492nd Attack Squadron

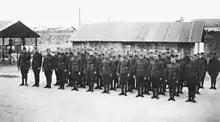
80th Aero Squadron formation, Tours Aerodrome, France, November 1918

The squadron left Kelly Field on 28 October 1917, arriving at the Aviation Concentration Center, Garden City, New York on 3 November. While at Garden City, the squadron was given intensive drill and training for service overseas. It departed for the port of Hoboken, New Jersey on 22 November and boarded the . The ship left port later that day, arriving at Halifax, Nova Scotia on 25 November. It waited in Halifax for other ships to form a convoy for the Atlantic crossing, and arrived at Liverpool, England on 8 December. From there, the squadron took a troop train south to a rest camp at Winchester. With the exception of 30 men who were quarantined with sickness, the squadron left Winchester on 13 December and crossed the English Channel on the SS "Mona's Queen", landing at Le Havre, France, on 14 December 1917.